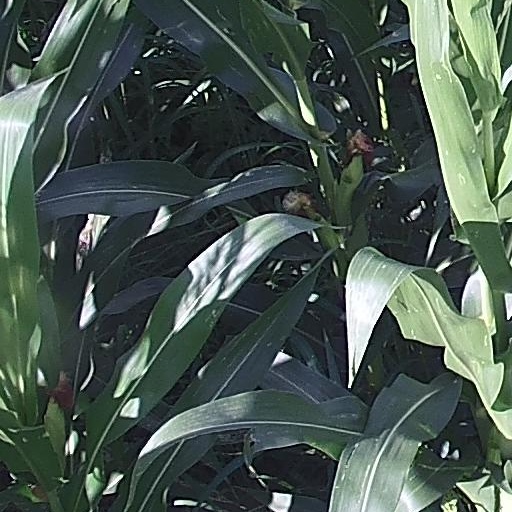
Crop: maize; corn